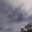
Label: cloud